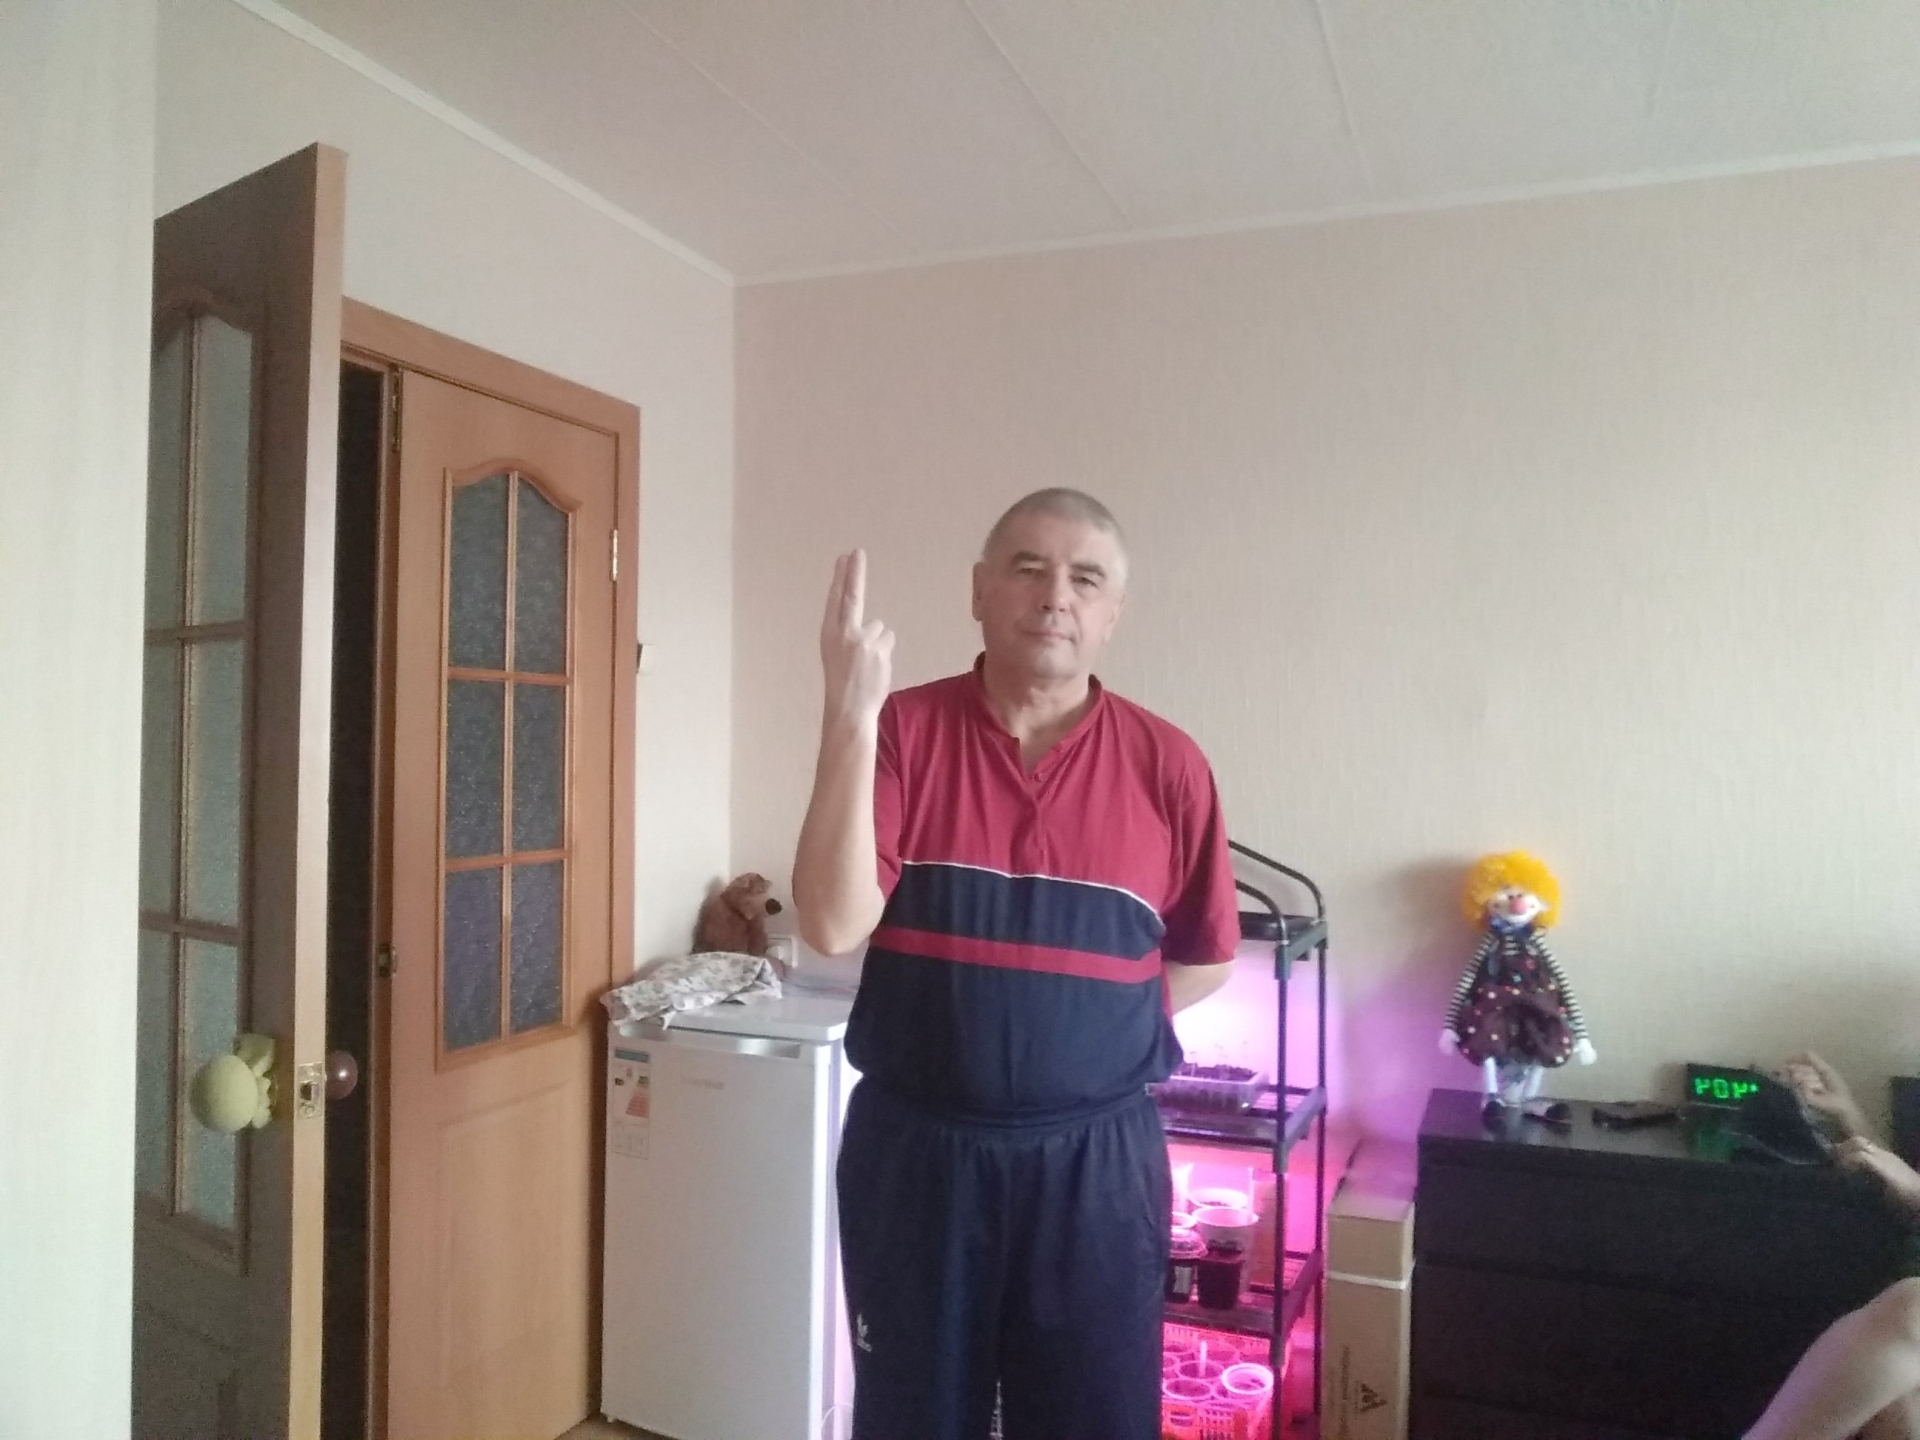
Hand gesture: two_up_inverted